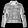
Label: Coat